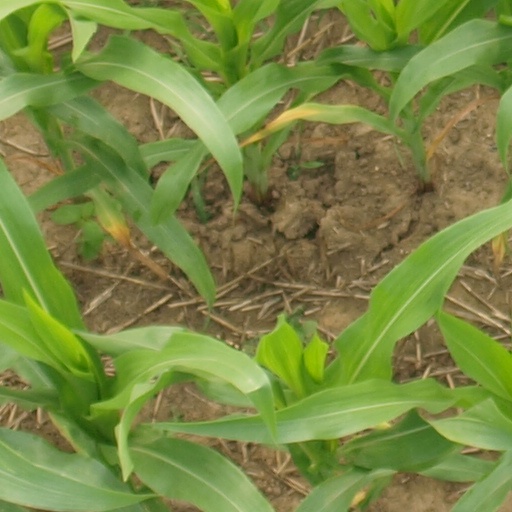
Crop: maize; corn